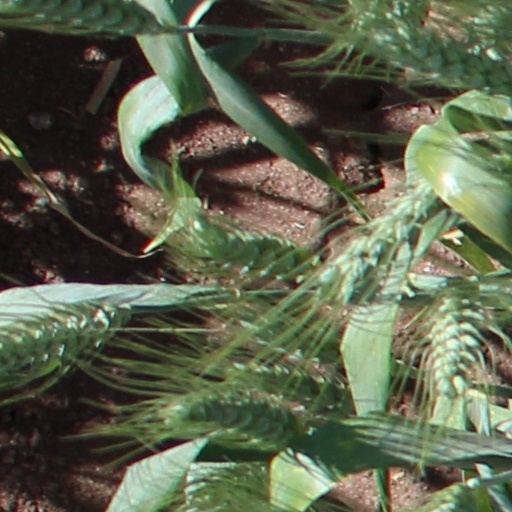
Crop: wheat